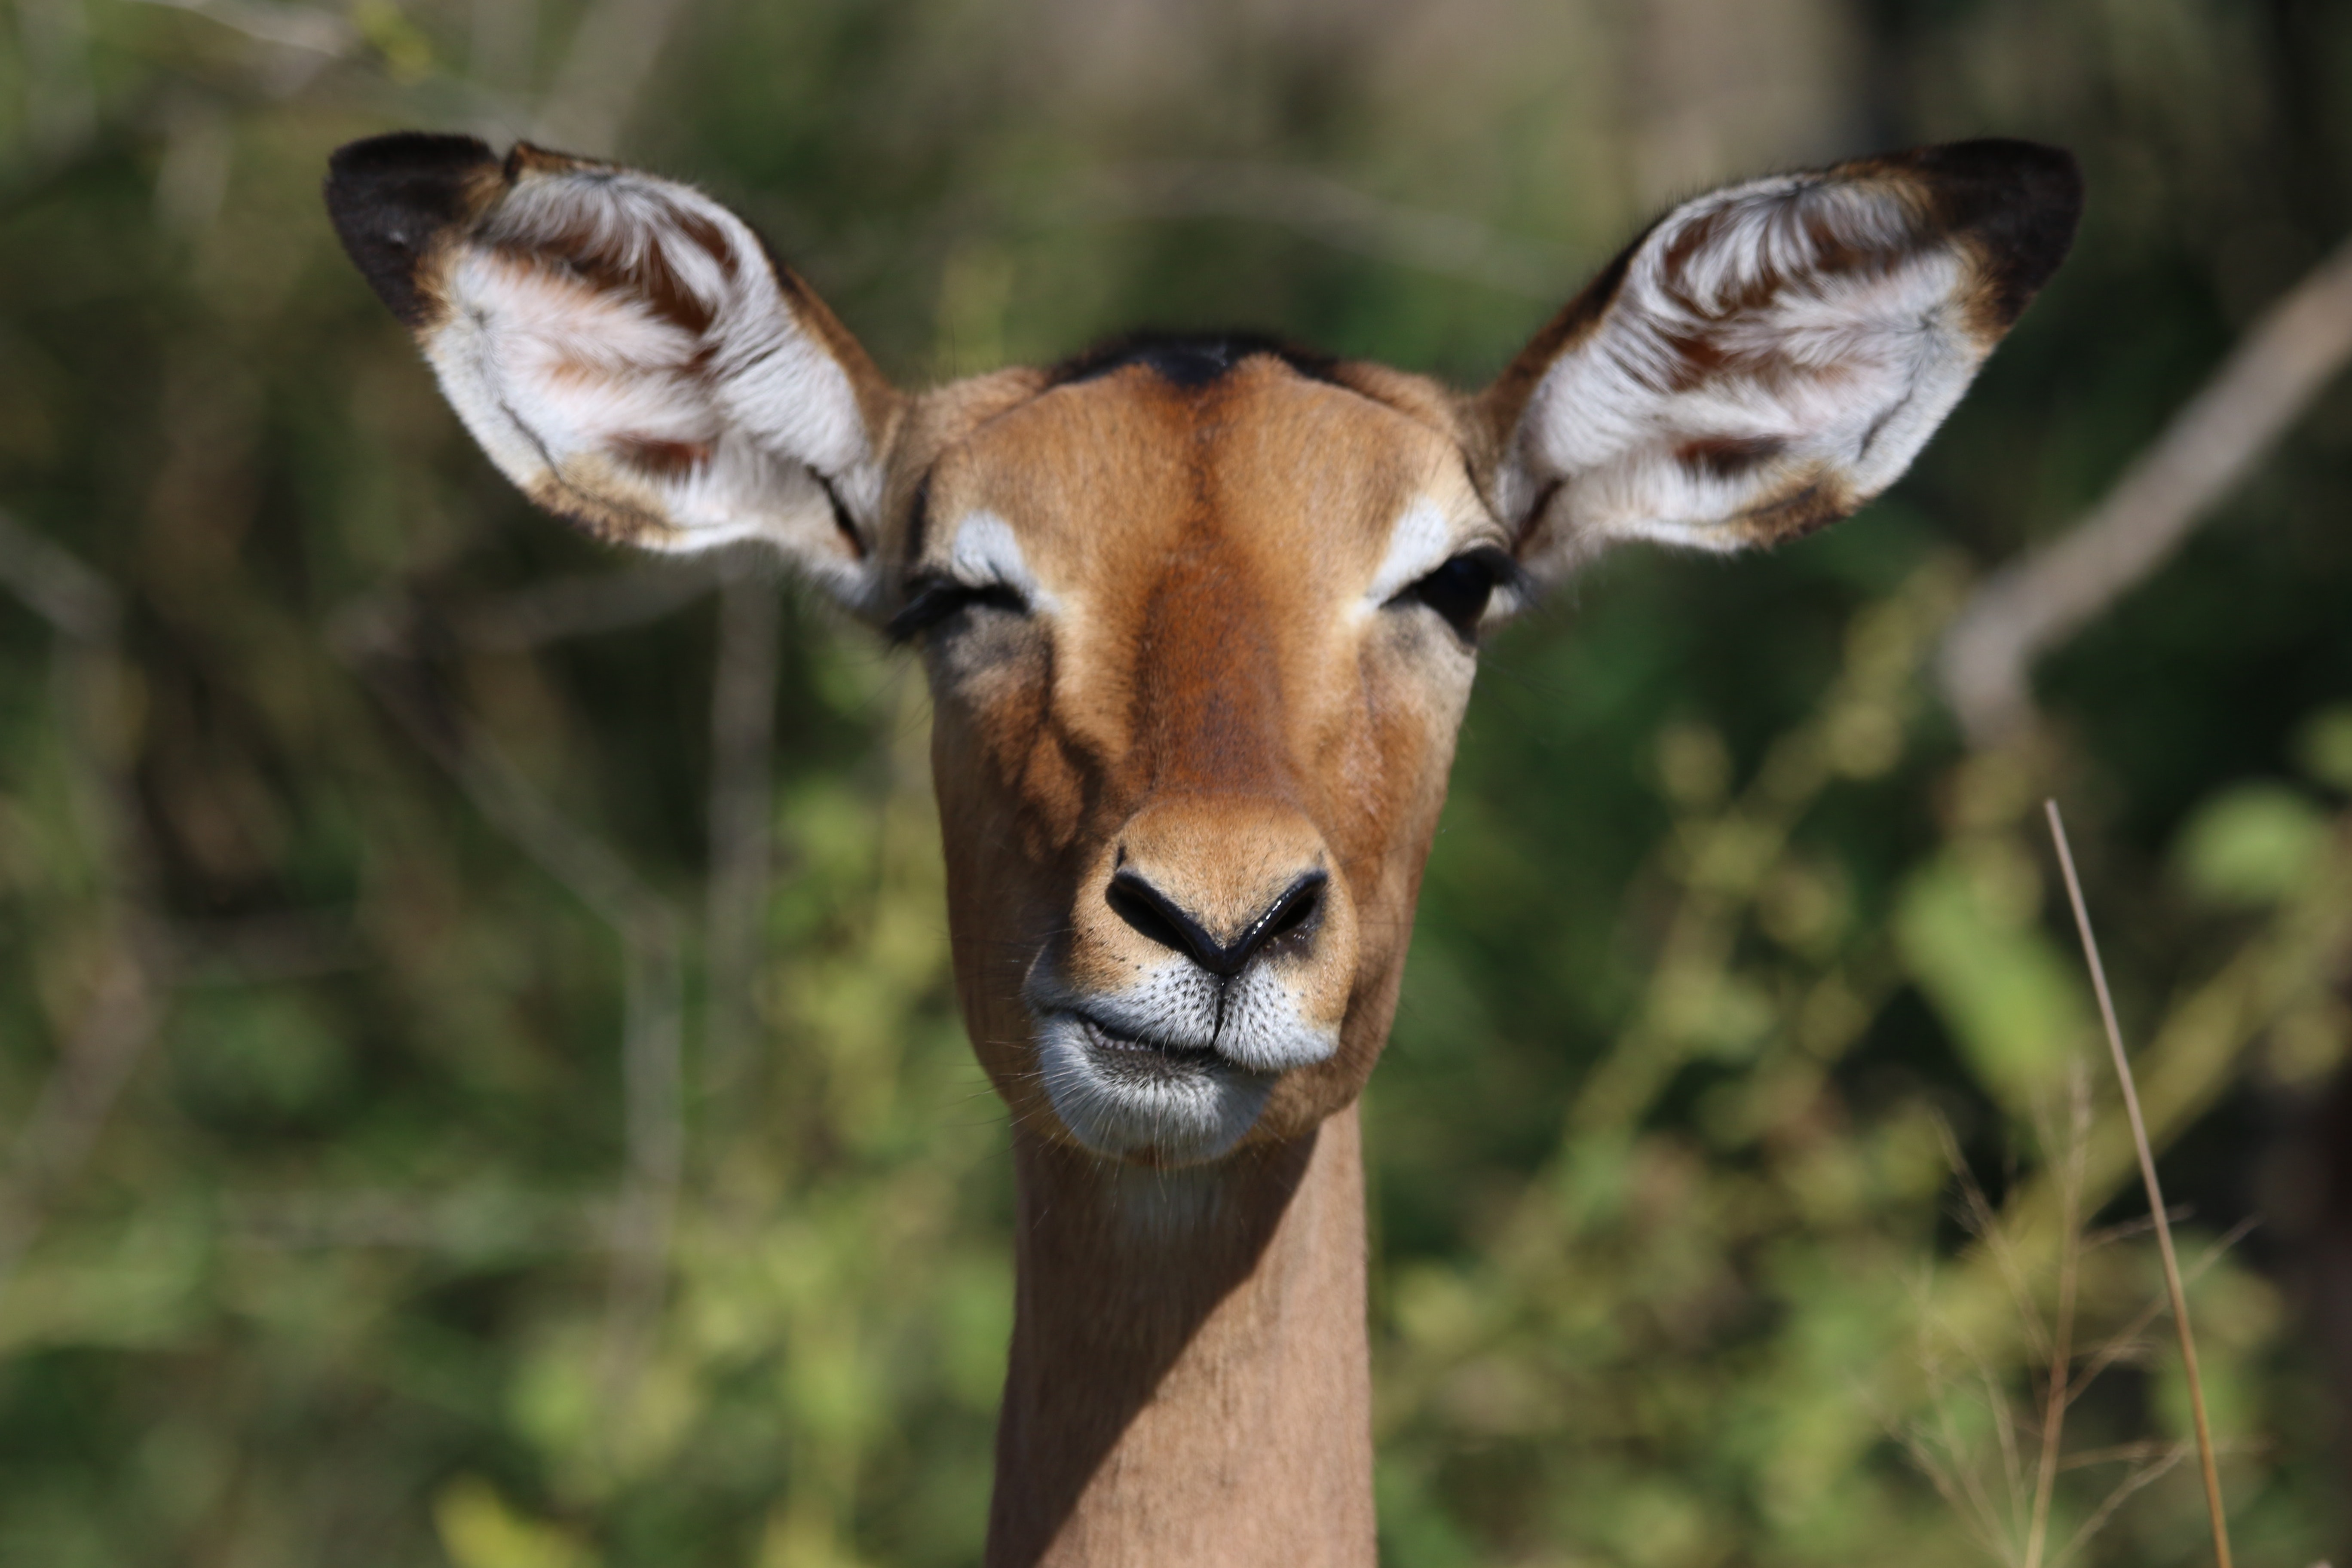
mammal, wildlife, vertebrate, terrestrial animal, impala, antelope, kudu, nature reserve, deer, snout, cow goat family, safari, horn, adaptation, fawn, national park, bongo, plant, antler, grassland